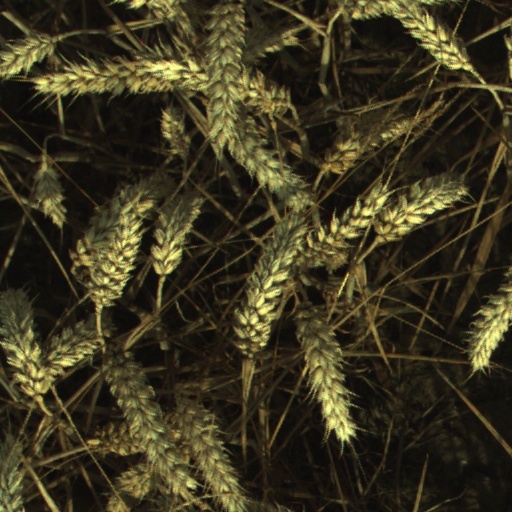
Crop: wheat